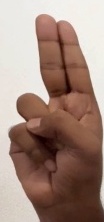
ASL sign: U